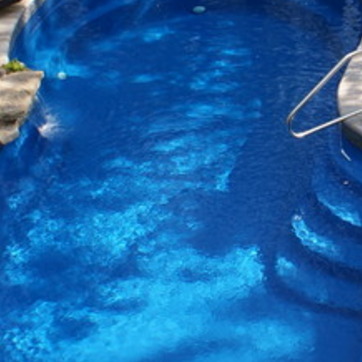
Material: water